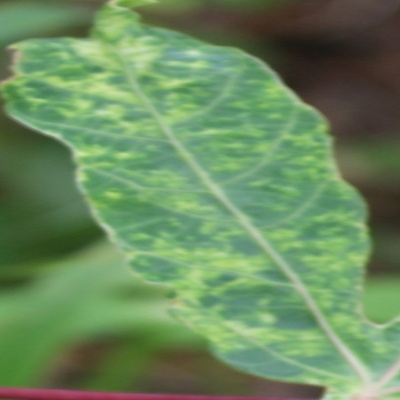
Crop: Cassava
Condition: mosaic